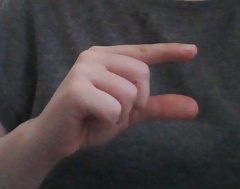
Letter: dal